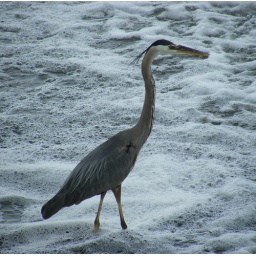
great blue heron in the water near where i live